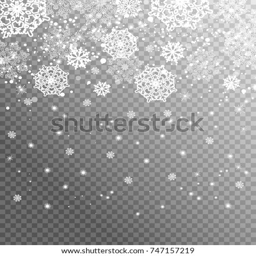
falling snow on a transparent background .